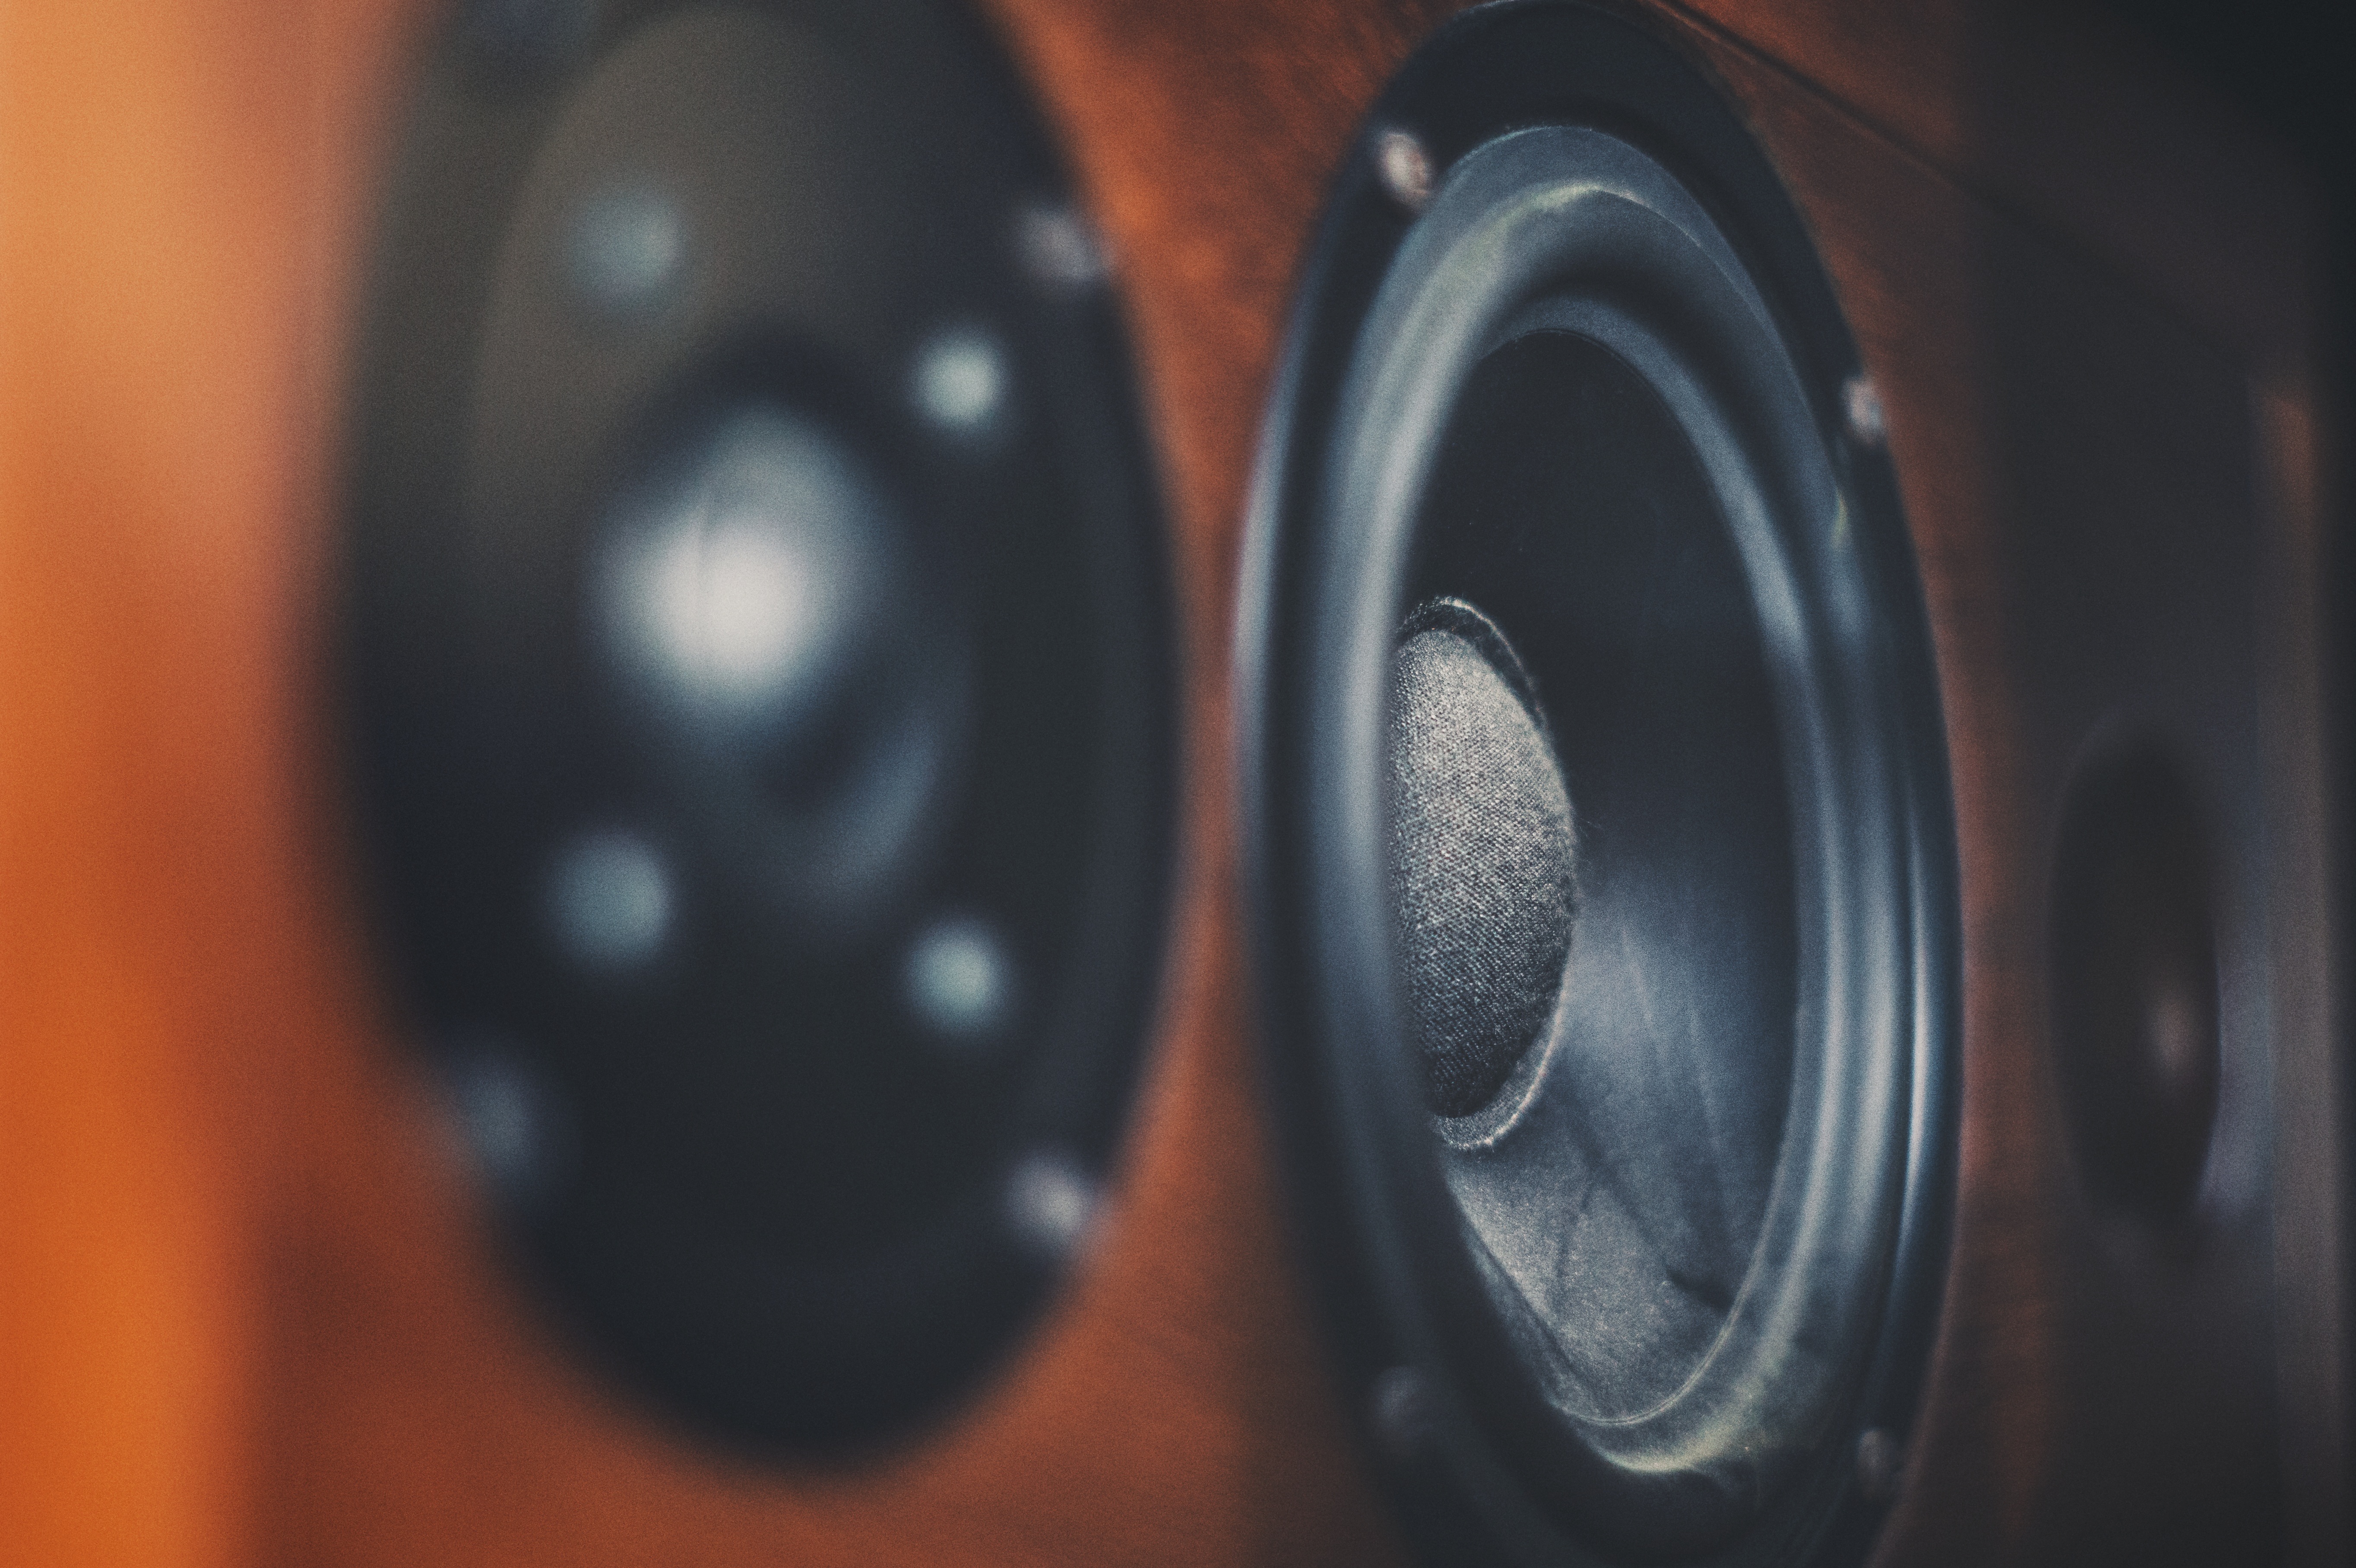
car, wheel, vehicle, steering wheel, black, tire, close up, eye, macro photography, automotive tire